VFA-94

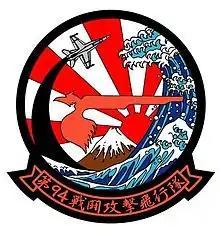
A patch of Strike Fighter Squadron 94 on its first Unit Deployment Program evolution to Marine Corps Air Station Iwakuni, Japan. Note the additional Japanese art elements.

Following the September 11 attacks, the squadron led the first missions of Operation Enduring Freedom on 7 October 2001. In the months that followed, VFA-94 and Air Wing Eleven participated in precision strikes against key Taliban locations in Afghanistan. The squadron amassed 664 combat sorties and expended 550,000 pounds of ordnance on targets in Afghanistan. The squadron returned home on 19 January 2002.